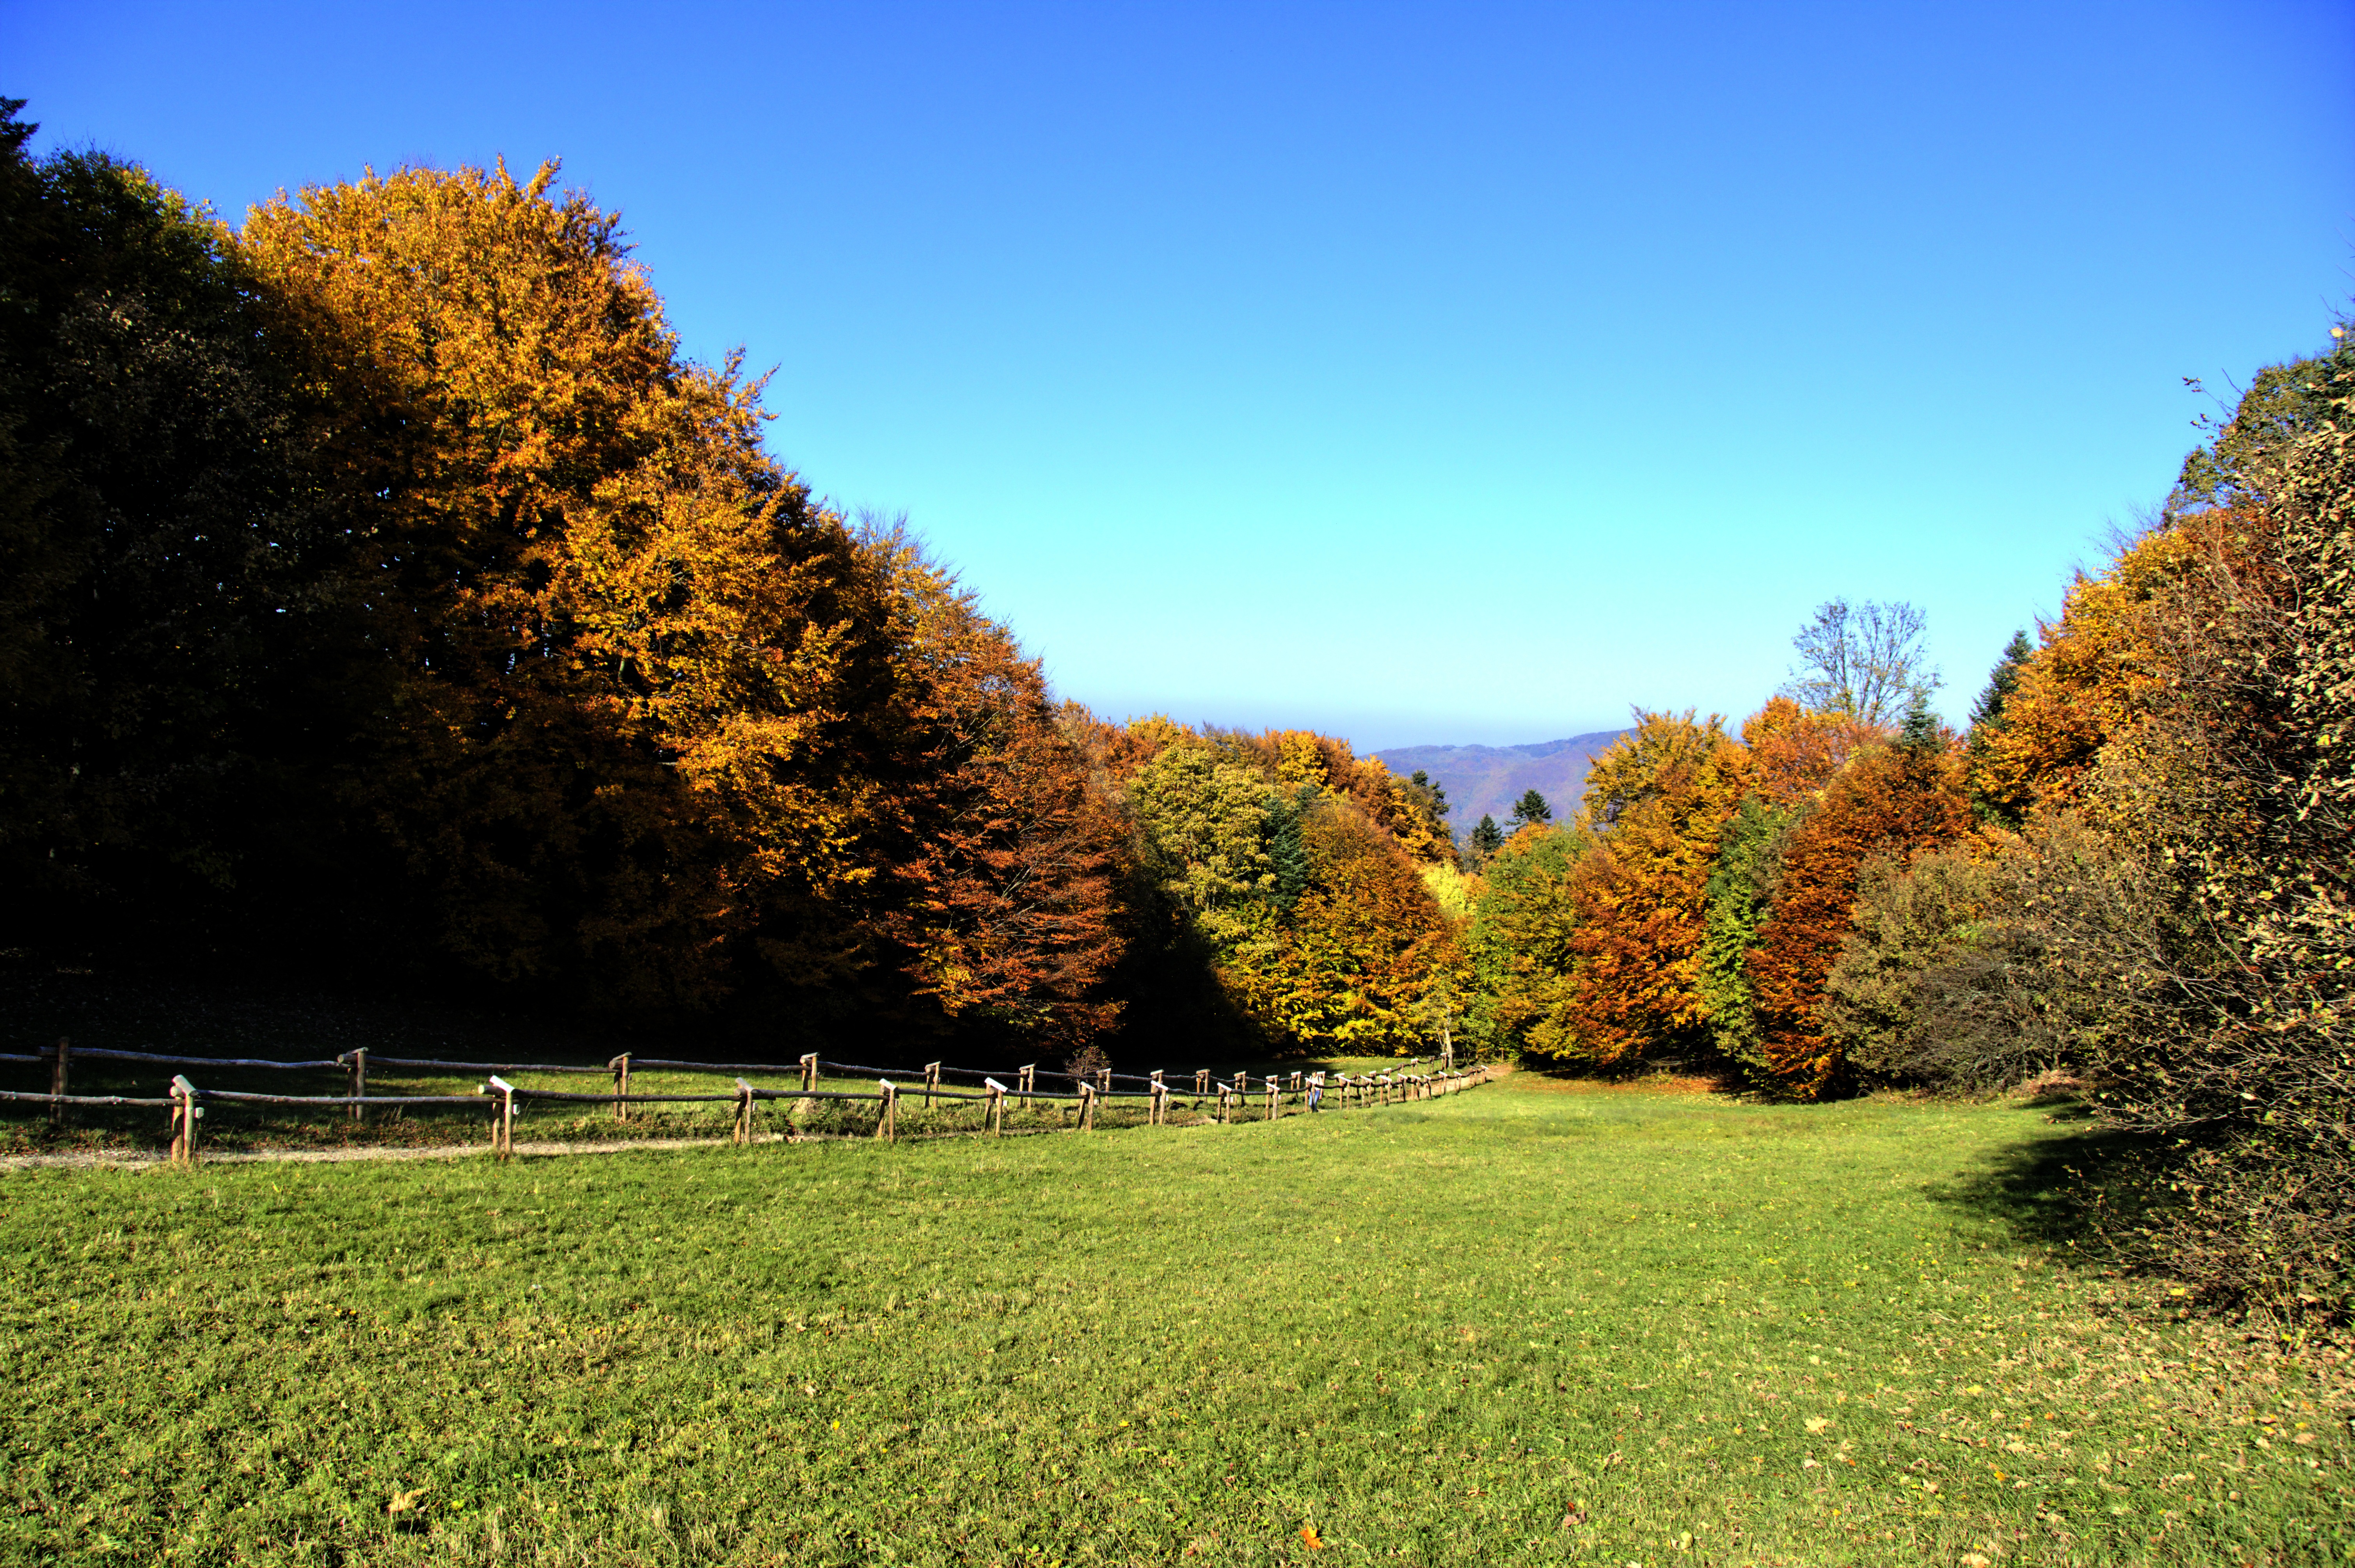
landscape, tree, nature, grass, mountain, plant, trail, field, farm, lawn, meadow, sunlight, morning, leaf, hill, flower, green, autumn, park, garden, season, mountains, shrub, poland, woodland, rural area, pieniny, malopolska, woody plant